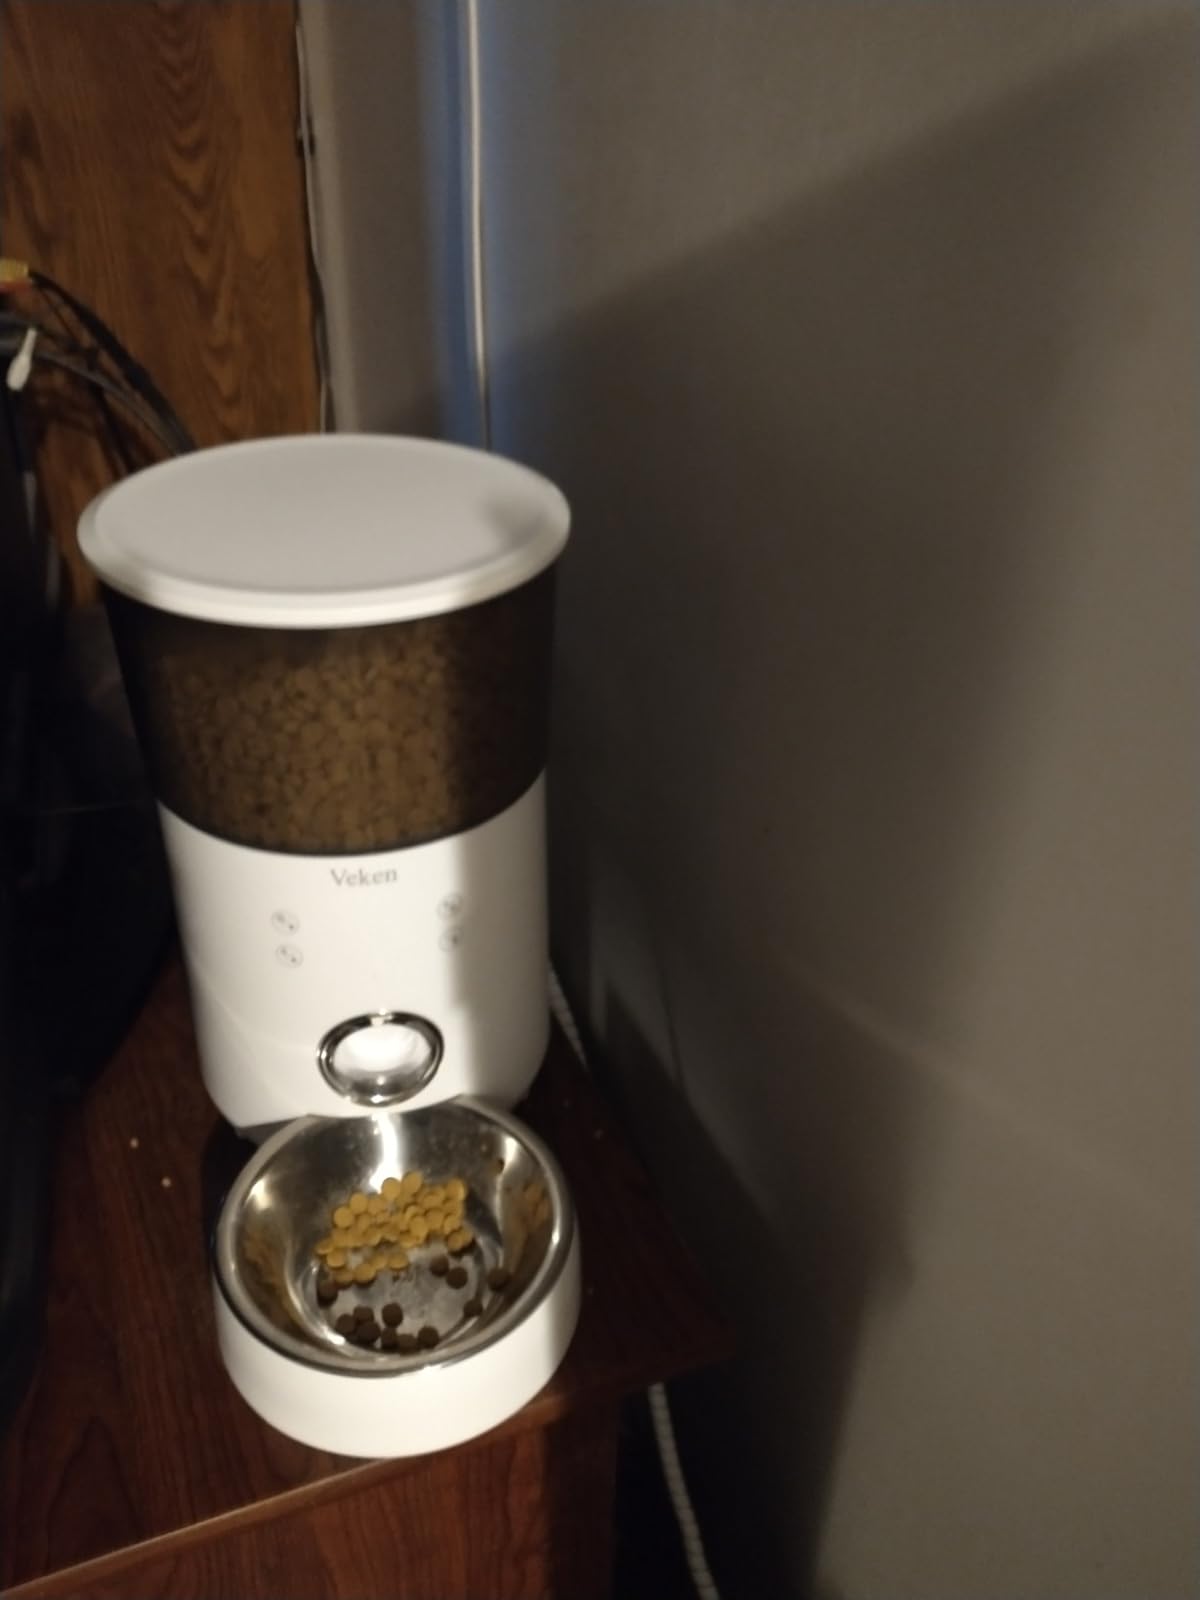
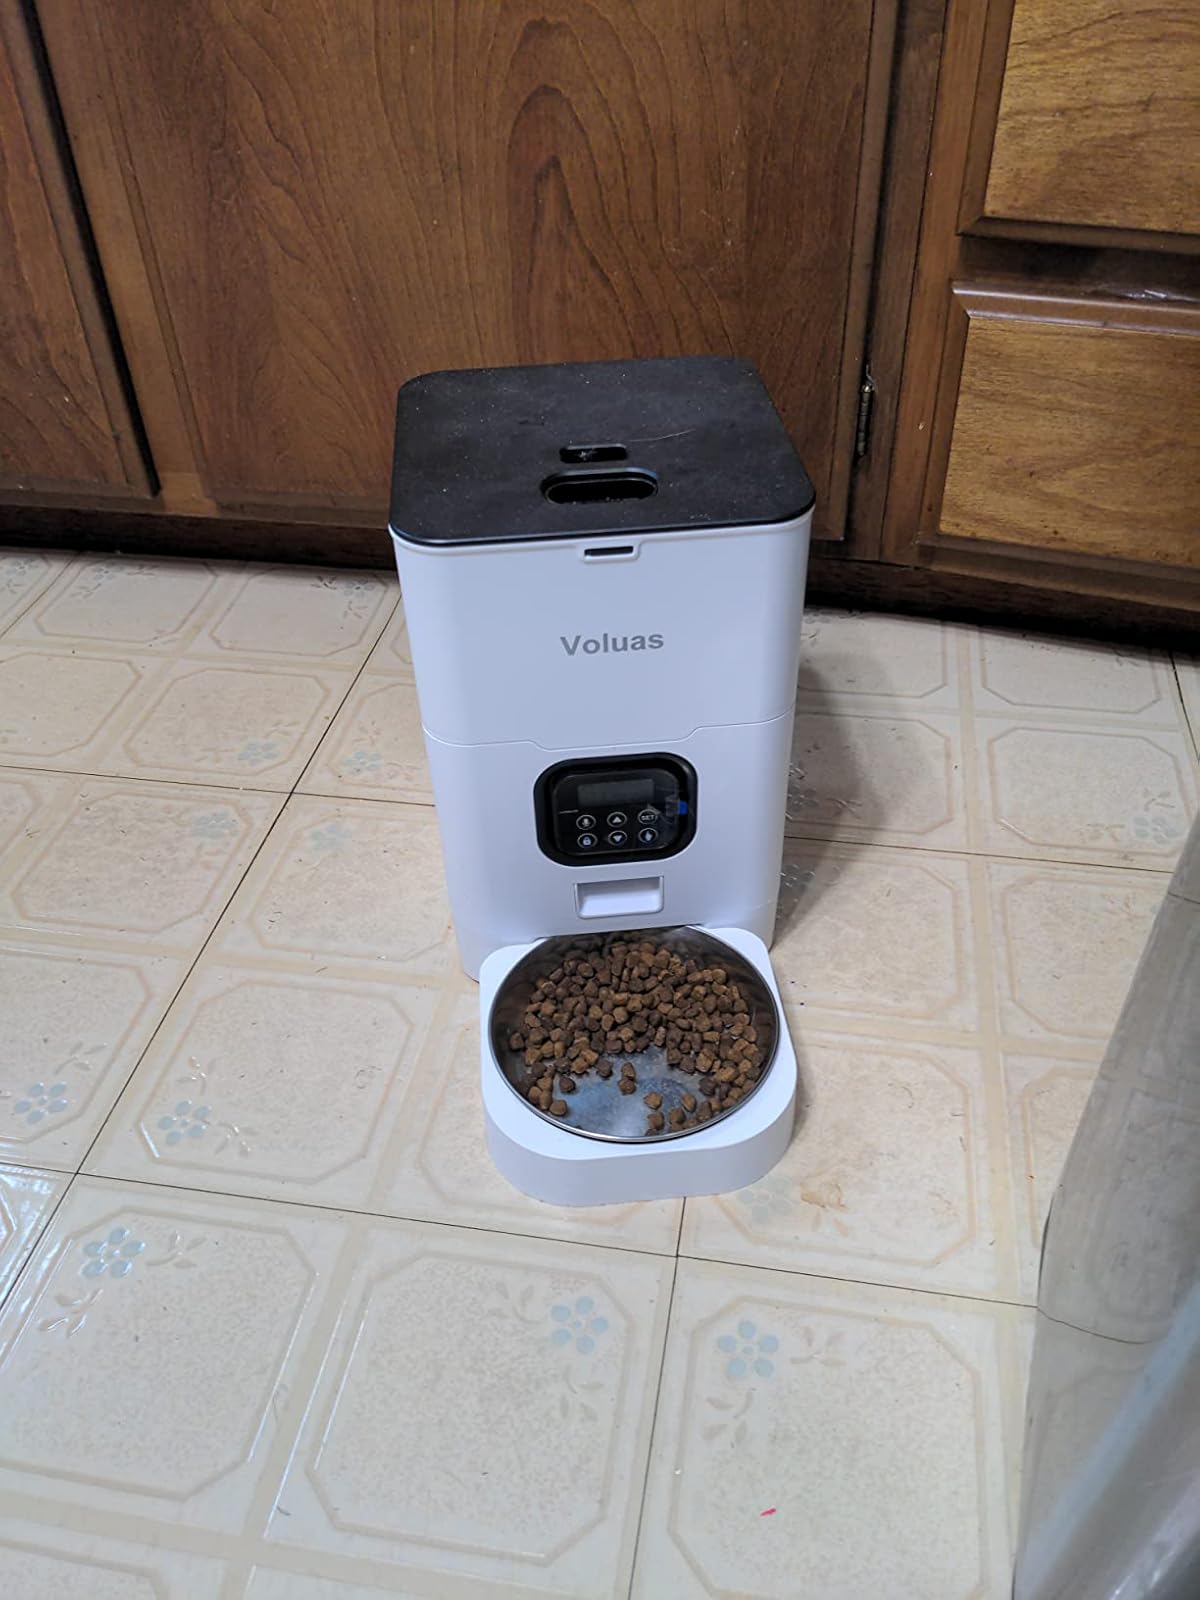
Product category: items_feeder
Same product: no